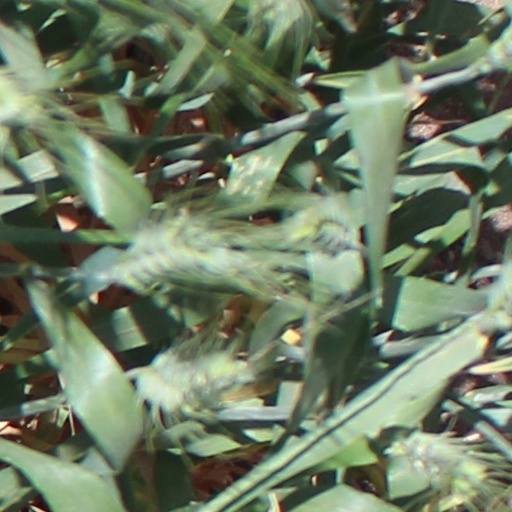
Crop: wheat